React (software)

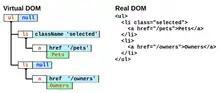
There is a Virtual DOM that is used to implement the real DOM

Another notable feature is the use of a virtual Document Object Model, or Virtual DOM. React creates an in-memory data-structure, similar to the browser DOM. Every time components are rendered, the result is compared with the virtual DOM. It then updates the browser's displayed DOM efficiently with only the computed differences. This process is called reconciliation. This allows the programmer to write code as if the entire page is rendered on each change, while React only renders the components that actually change. This selective rendering provides a major performance boost.